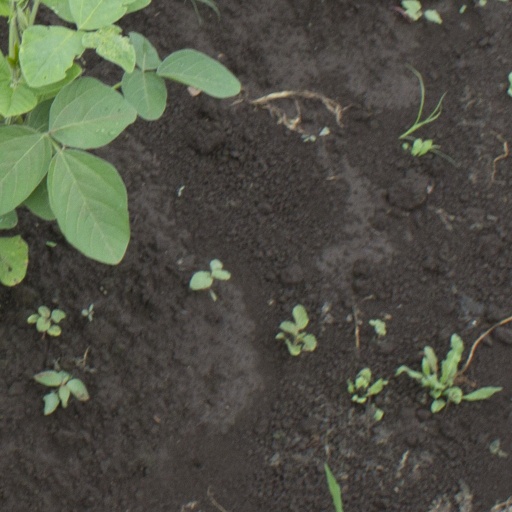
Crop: soybean